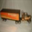
Label: truck